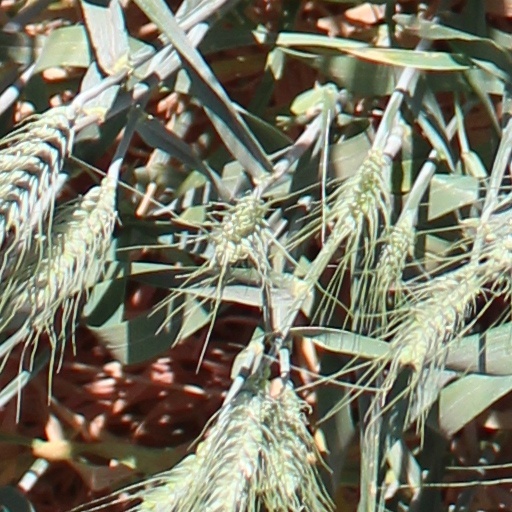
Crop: wheat